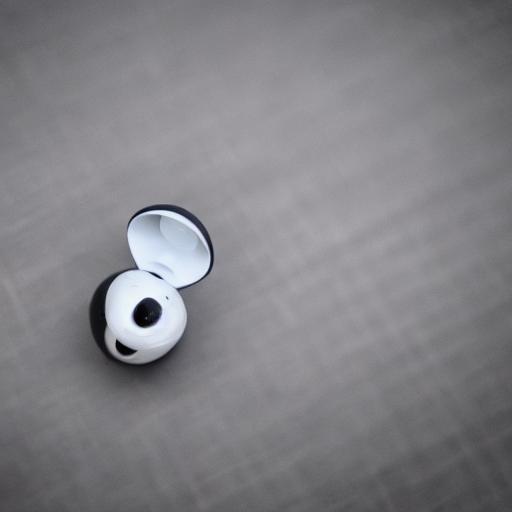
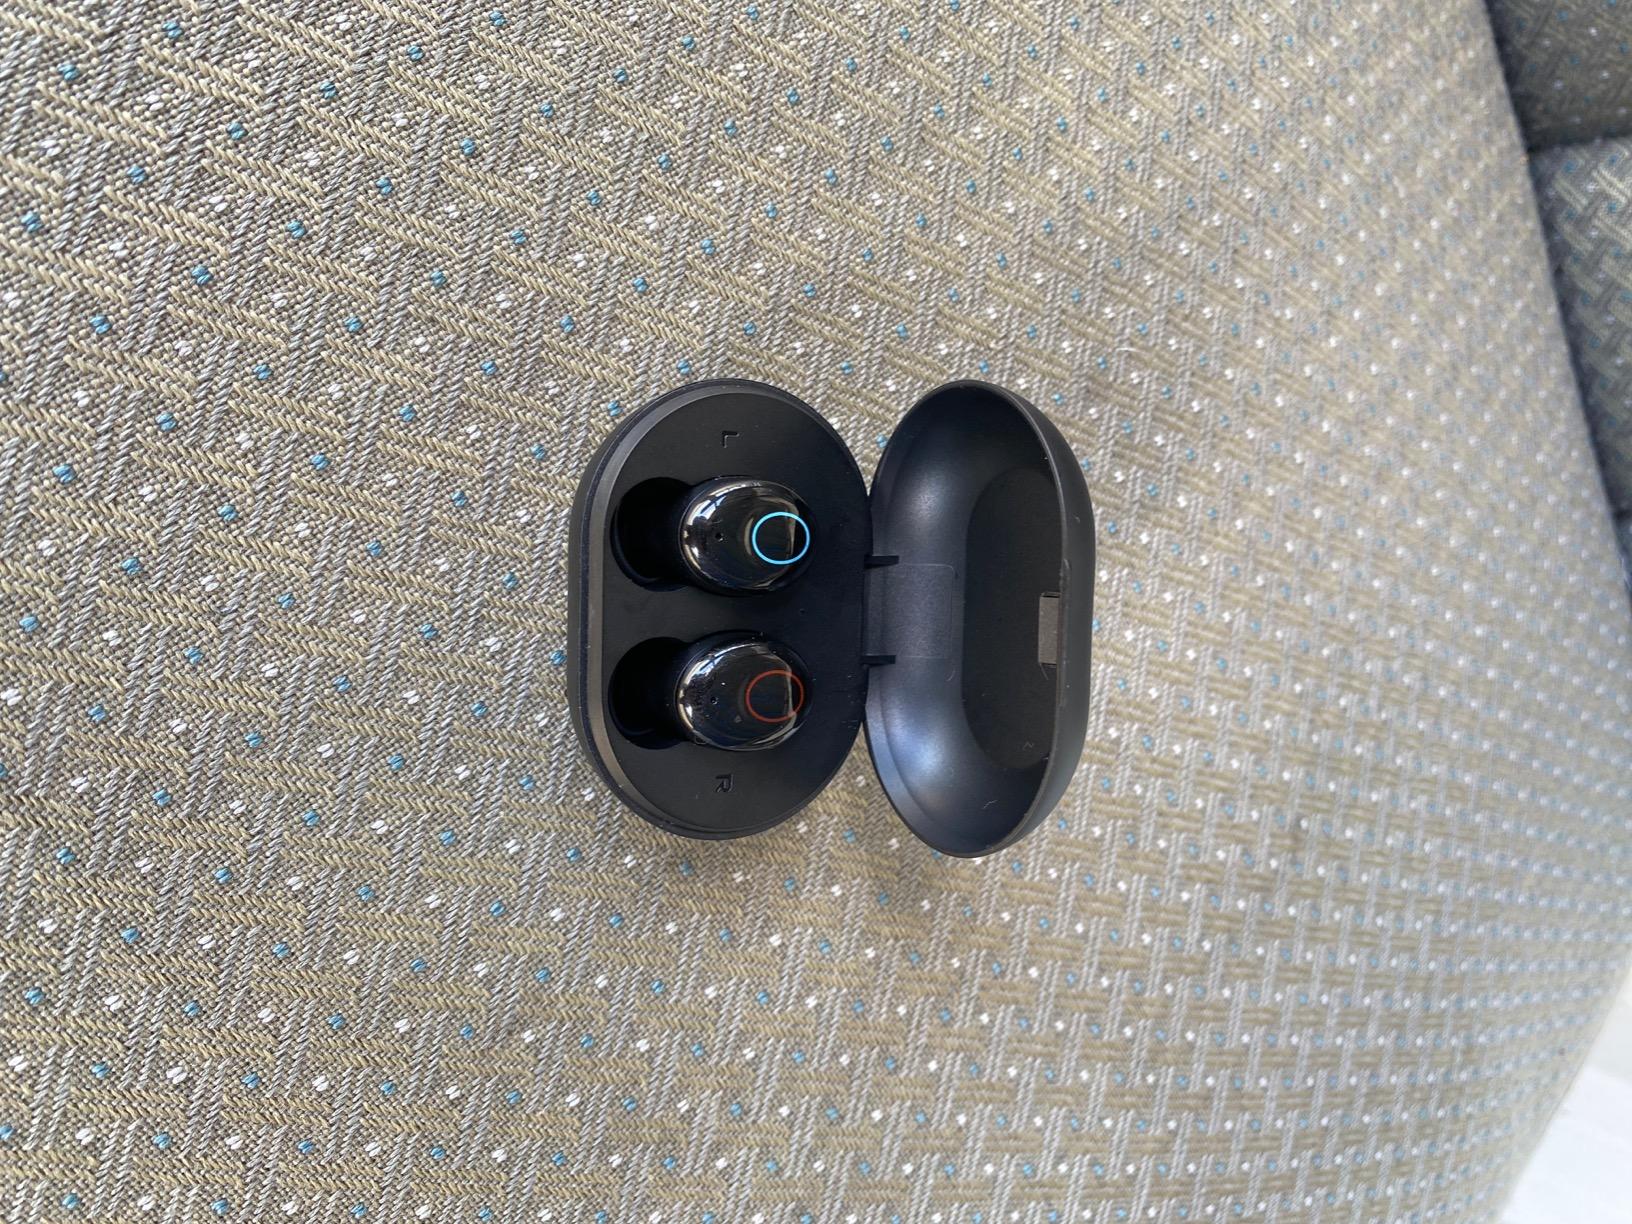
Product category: earbuds
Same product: no